Pretty Girls (Britney Spears and Iggy Azalea song)

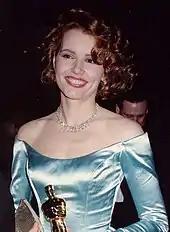

While being interviewed on March 29, 2015, at the 2nd iHeartRadio Music Awards, Azalea revealed she would be co-directing the music video for "Pretty Girls" along with Cameron Duddy, adding that Spears has contributed in the creative process as well. "I love her [Azalea's] work and I had an idea to do like a really girl power, fun Valley girl video," Spears claimed of the video partnership, adding that it was the first video she had done in a long time where she came up with the concept, also stating "there’s a lot of dancing. I got new choreographers to come in and kind of do hip-hop dancing, which I haven’t done in a really long time, so the feel of the video is really different and hi-energy."